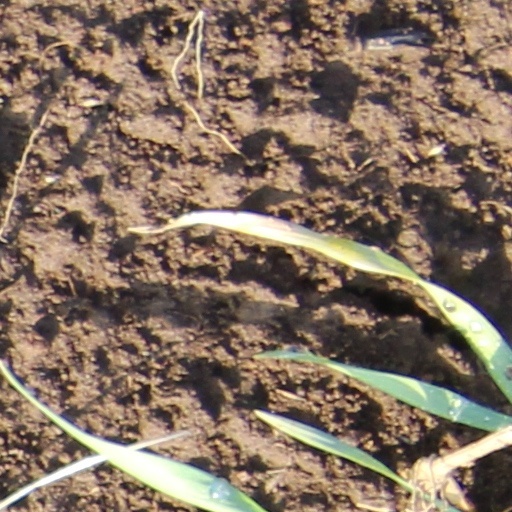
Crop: wheat